James Karinchak

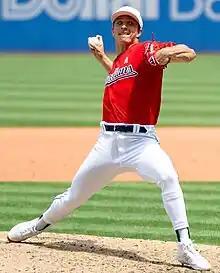
Karinchak with the Cleveland Guardians in 2023

James Stephen Karinchak (born September 22, 1995) is an American professional baseball pitcher who is a free agent. He has previously played in Major League Baseball (MLB) for the Cleveland Indians / Guardians. He played college baseball at Bryant University, and was drafted by the Cleveland Indians in the ninth round of the 2017 MLB draft. He made his MLB debut in 2019.